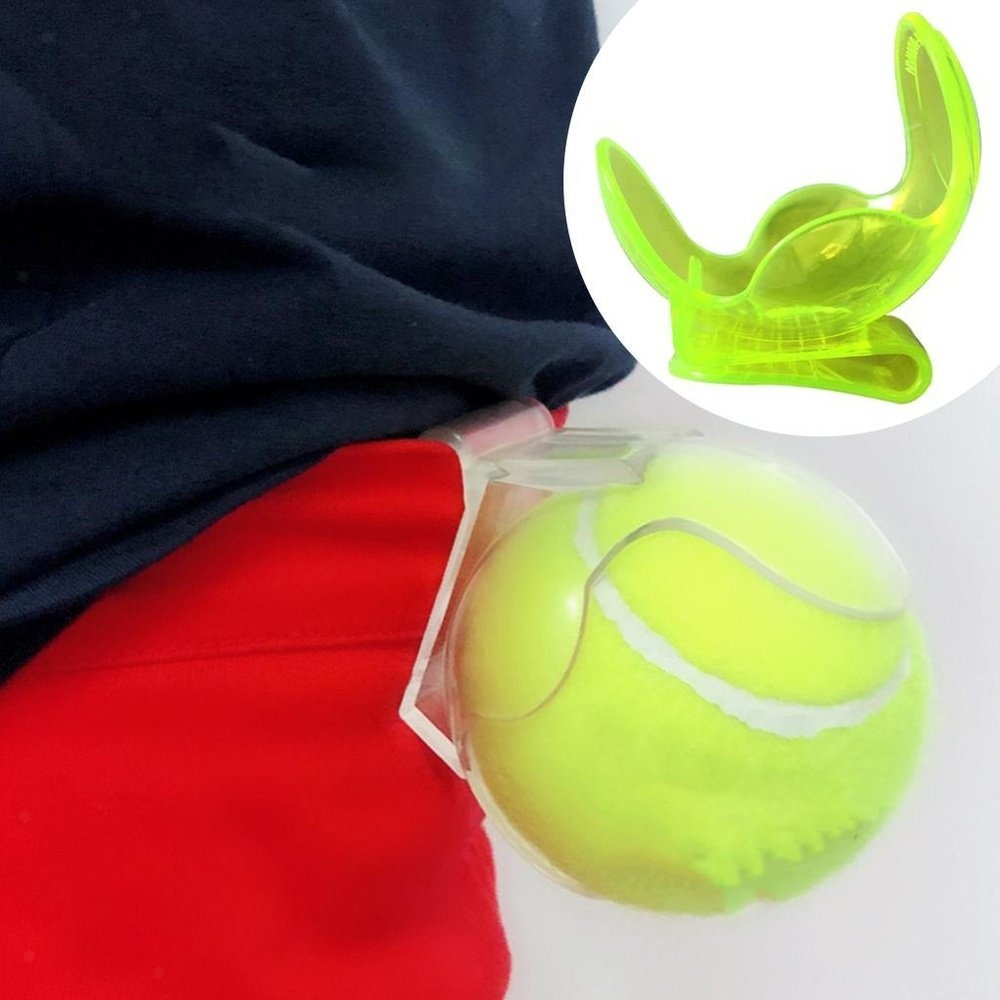
SPPHONEIX Tennis Ball Holder Clip for Girls Womens Ladies Skirts Shorts etc 25g
Tennis Ball Holder/Tennis Ball Clips On Waistband/Shorts/Skirt This devise clips onto your shorts or skirt. No need for pockets Holds one tennis ball Easy to remove Strong plastic construction
Brand: SPPHONEIX SPORT
Category: Sporting Goods > Athletics > Tennis > Tennis Training Aids